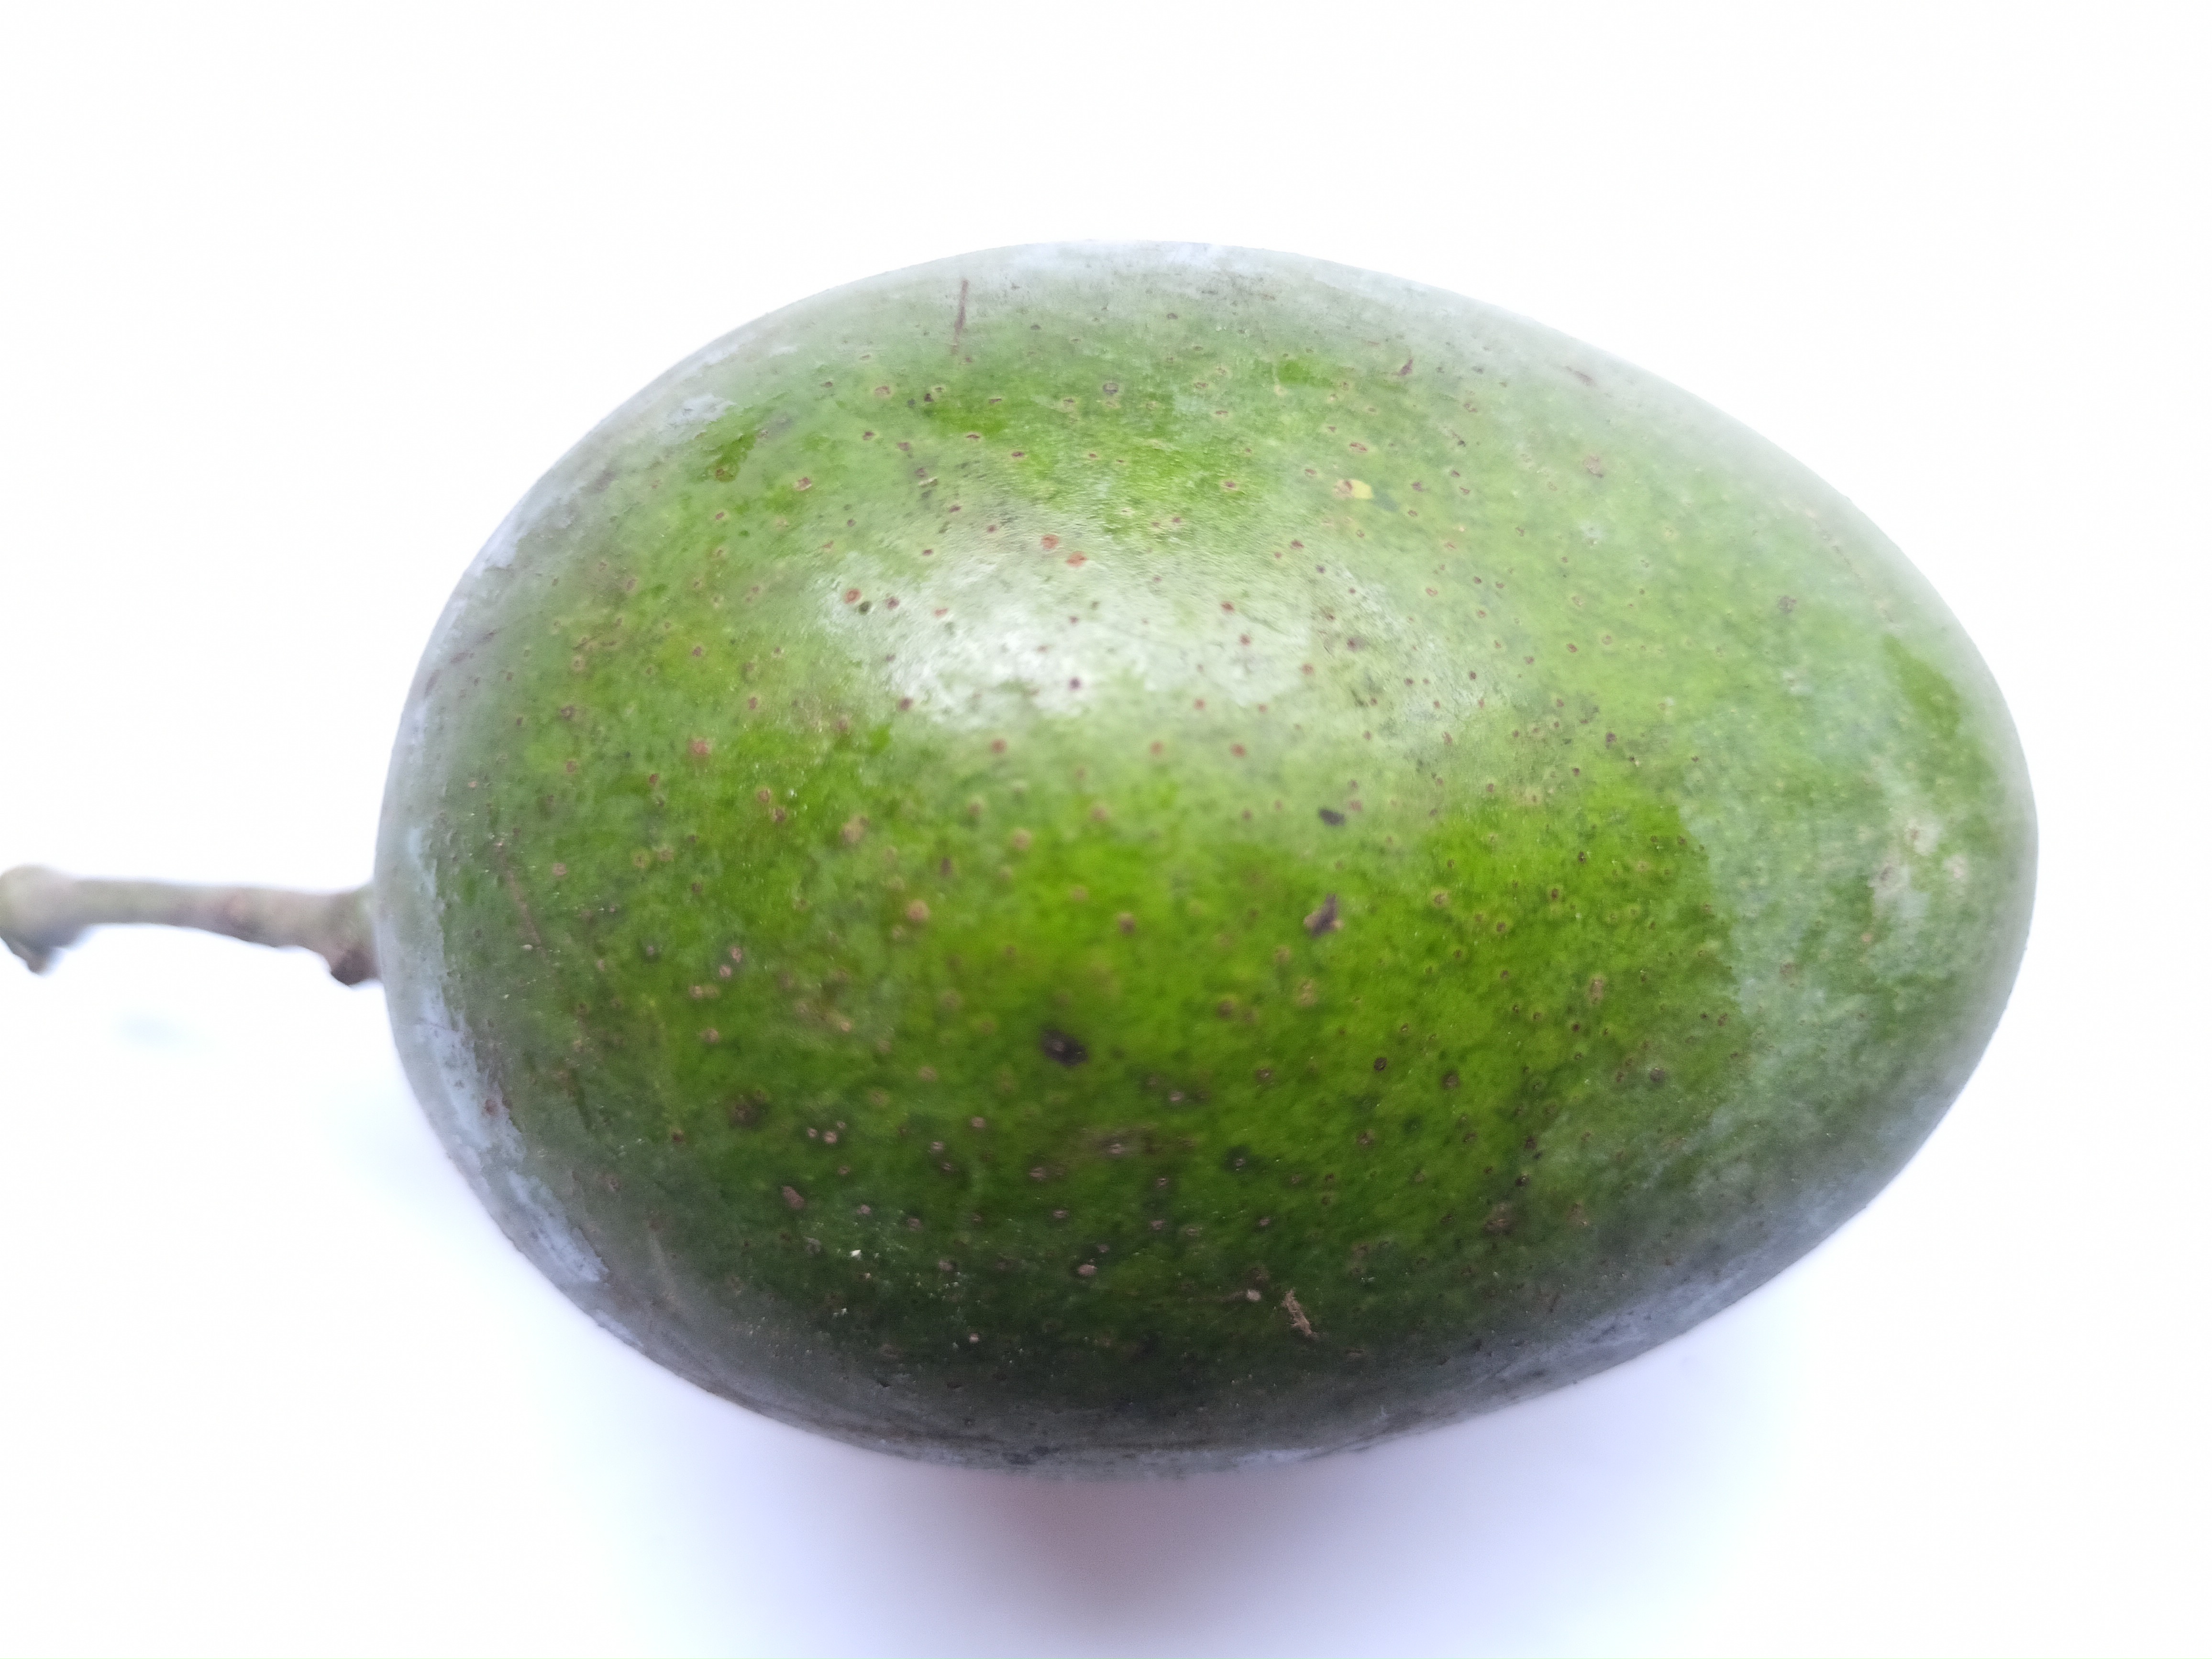
Mango variety: Khrishapat